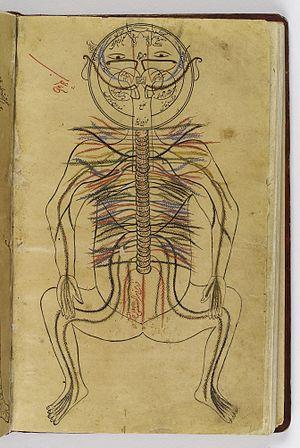
Le Kitab Al Qanûn fi Al-Tibb, connu plus simplement en Occident sous le nom de Qanûn et en français sous celui de Canon est un ouvrage encyclopédique de médecine médiévale rédigé en arabe par Avicenne médecin et scientifique persan du XIᵉ siècle, achevé vers 1020. Cet ouvrage est considéré comme l'un des plus importants ouvrages écrits en médecine.